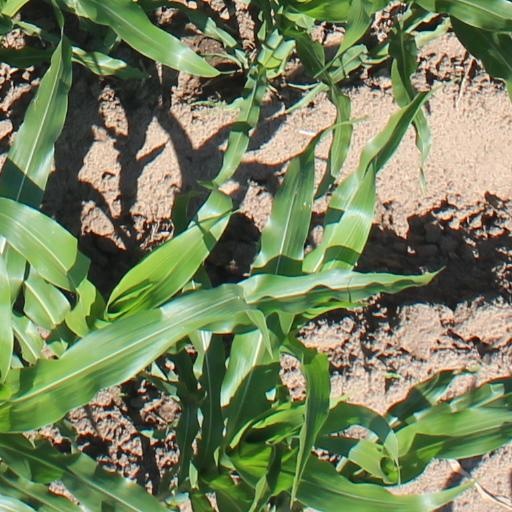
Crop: maize; corn